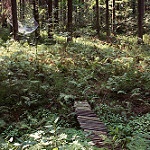
Scene: Outdoor